Santo Domingo Indian Trading Post

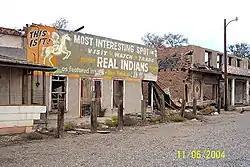

The Santo Domingo Indian Trading Post, at Domingo, New Mexico on Santo Domingo Pueblo land dates from 1922. It was listed on the National Register of Historic Places in 1998.